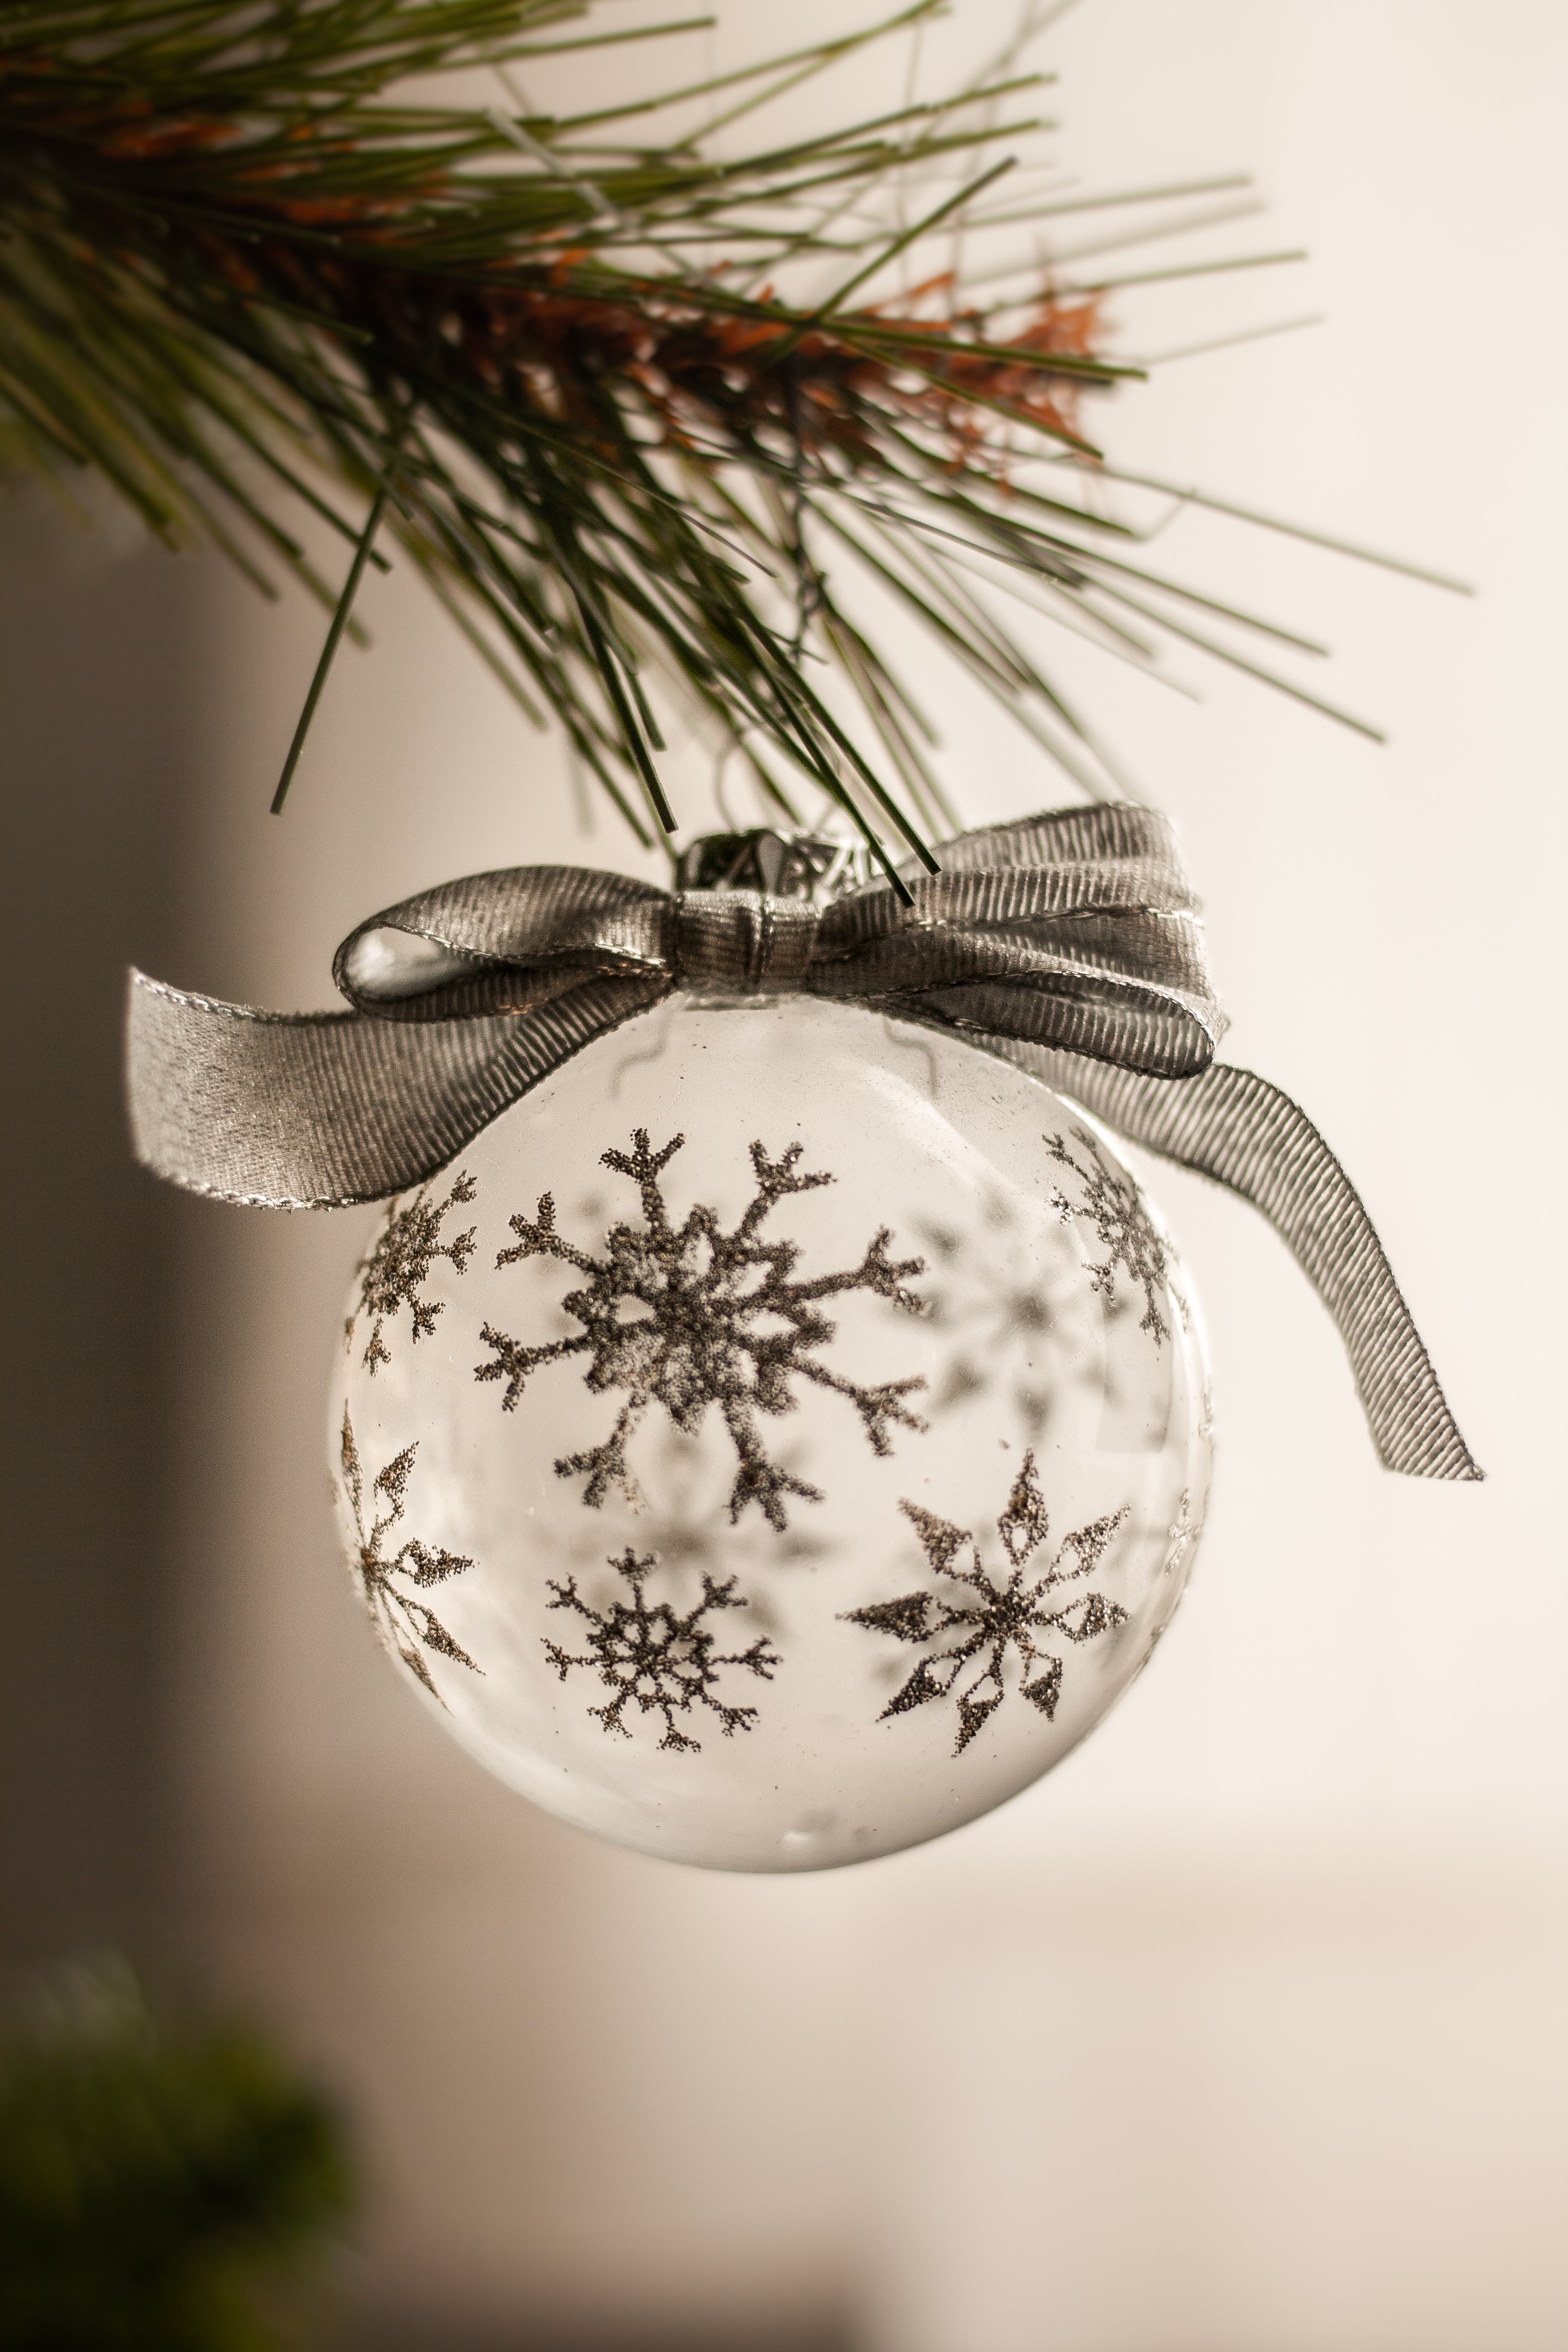
christmas ornament, branch, tree, ornament, fir, twig, christmas, Colorado spruce, pine, pine family, plant, spruce, Holiday ornament, christmas tree, conifer, christmas decoration, interior design